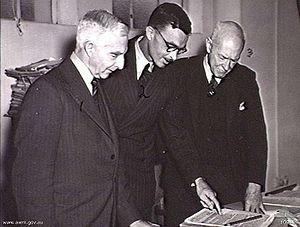
L’Australie dans la guerre de 1939-1945 est une série de 22 volumes consacrée à la participation de l'Australie dans la Seconde Guerre mondiale et servant d'histoire officielle. La série a été publiée par l’Australian War Memorial entre 1952 et 1977. La plupart des volumes de la série ont été édités par Gavin Long, qui a également écrit trois volumes de la série et le volume de synthèse sur les six années de guerre.